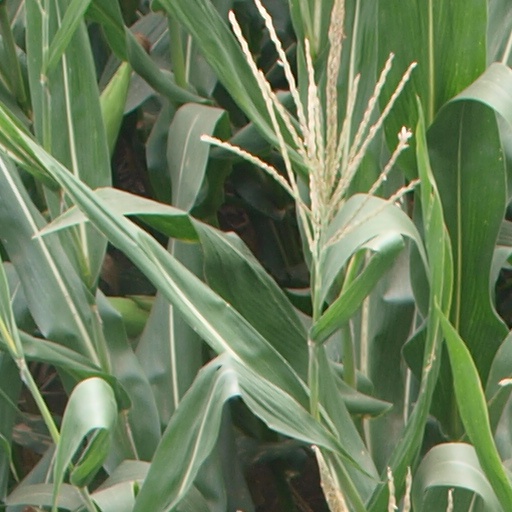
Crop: maize; corn